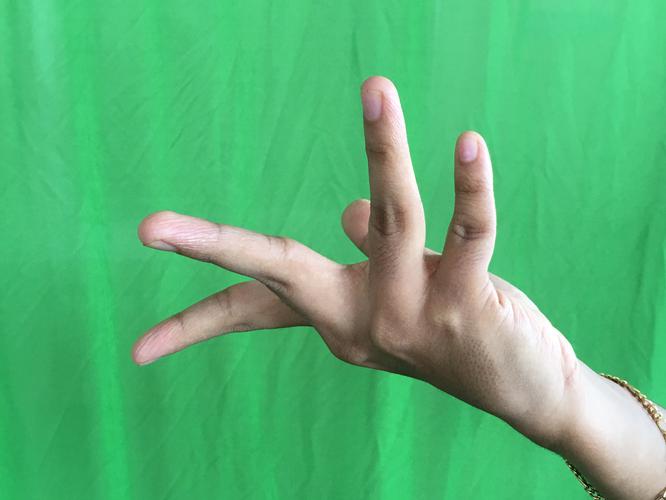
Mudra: Alapadmam
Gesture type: single_hand